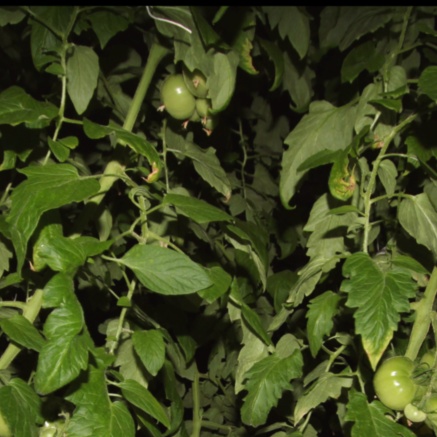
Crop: tomato